Polymer electrolytes

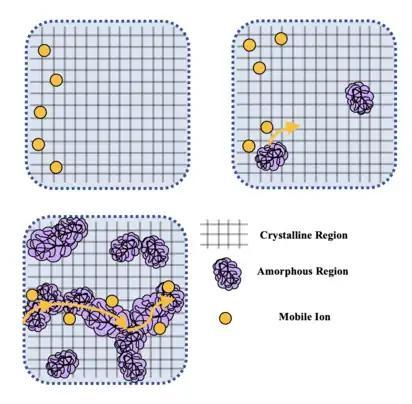
Transport of ions through polymer electrolytes requires presences of amorphous regions or crystal defects. Adapted from Aziz and coworkers.

Plasticized polymer electrolyte is a polymer matrix with incorporated plasticizers that enhance their ion conductivity by weakening intra- and interchain interactions that compete with ion-polymer interactions. A similar phenomenon to that previously discussed with polymer gel electrolytes is observed with plasticized polymer electrolytes. The addition of plasticizer lowers the glass transition temperature of the polymer and effectively enhances salt dissociation into the polymer matrix which increases the ability of the polymer electrolyte to transport ions. One limitation of plasticizer incorporation is the alteration of the polymer's mechanical properties. Reduction in the crystallinity of the polymer weakens its mechanical strength at room temperature. Plasticizers also modulate properties of polymer electrolytes other than conductivity such as affecting charge/discharge times and enhanced capacity.